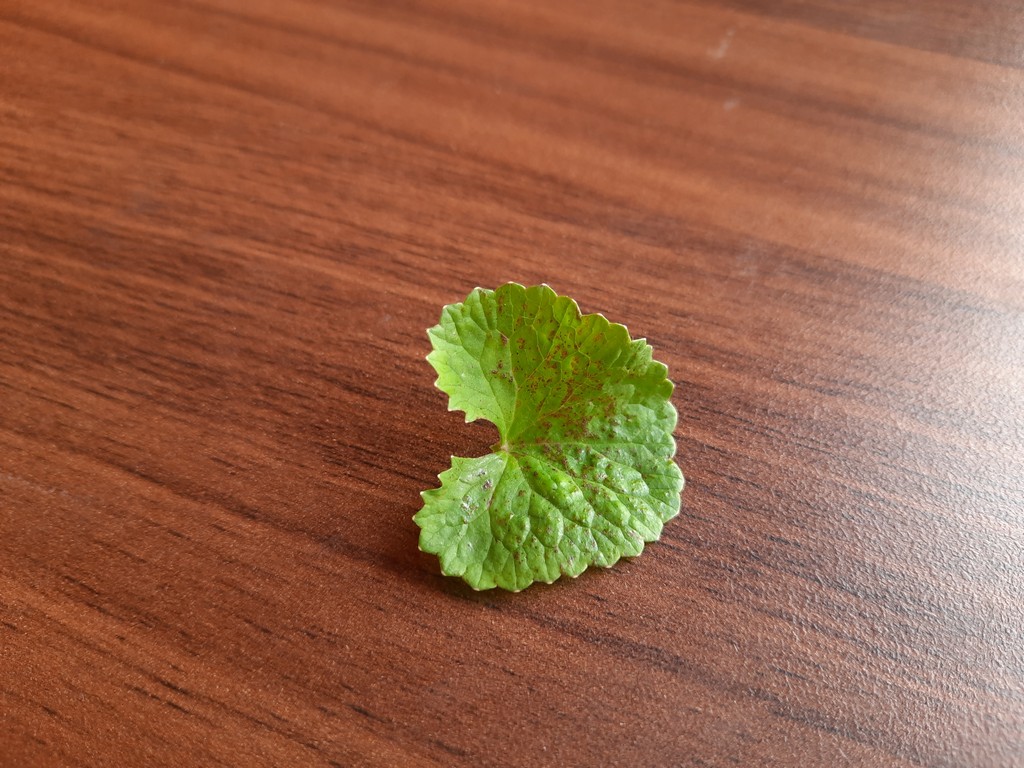
Label: Unhealthy